CHAOS (TV series)

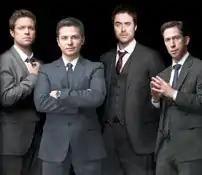
The main cast of "CHAOS".

In January 2010, CBS ordered production of a pilot written by Tom Spezialy. Casting announcements began in mid-February, with Freddy Rodriguez being the first actor cast. Next to come on board were James Murray and Tim Blake Nelson. Eric Close joined the cast in early March, followed by Carmen Ejogo. Finally, Stephen Rea completed the main cast in mid-March. The pilot was filmed in Los Angeles.